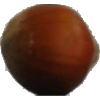
Label: Nut Forest 1